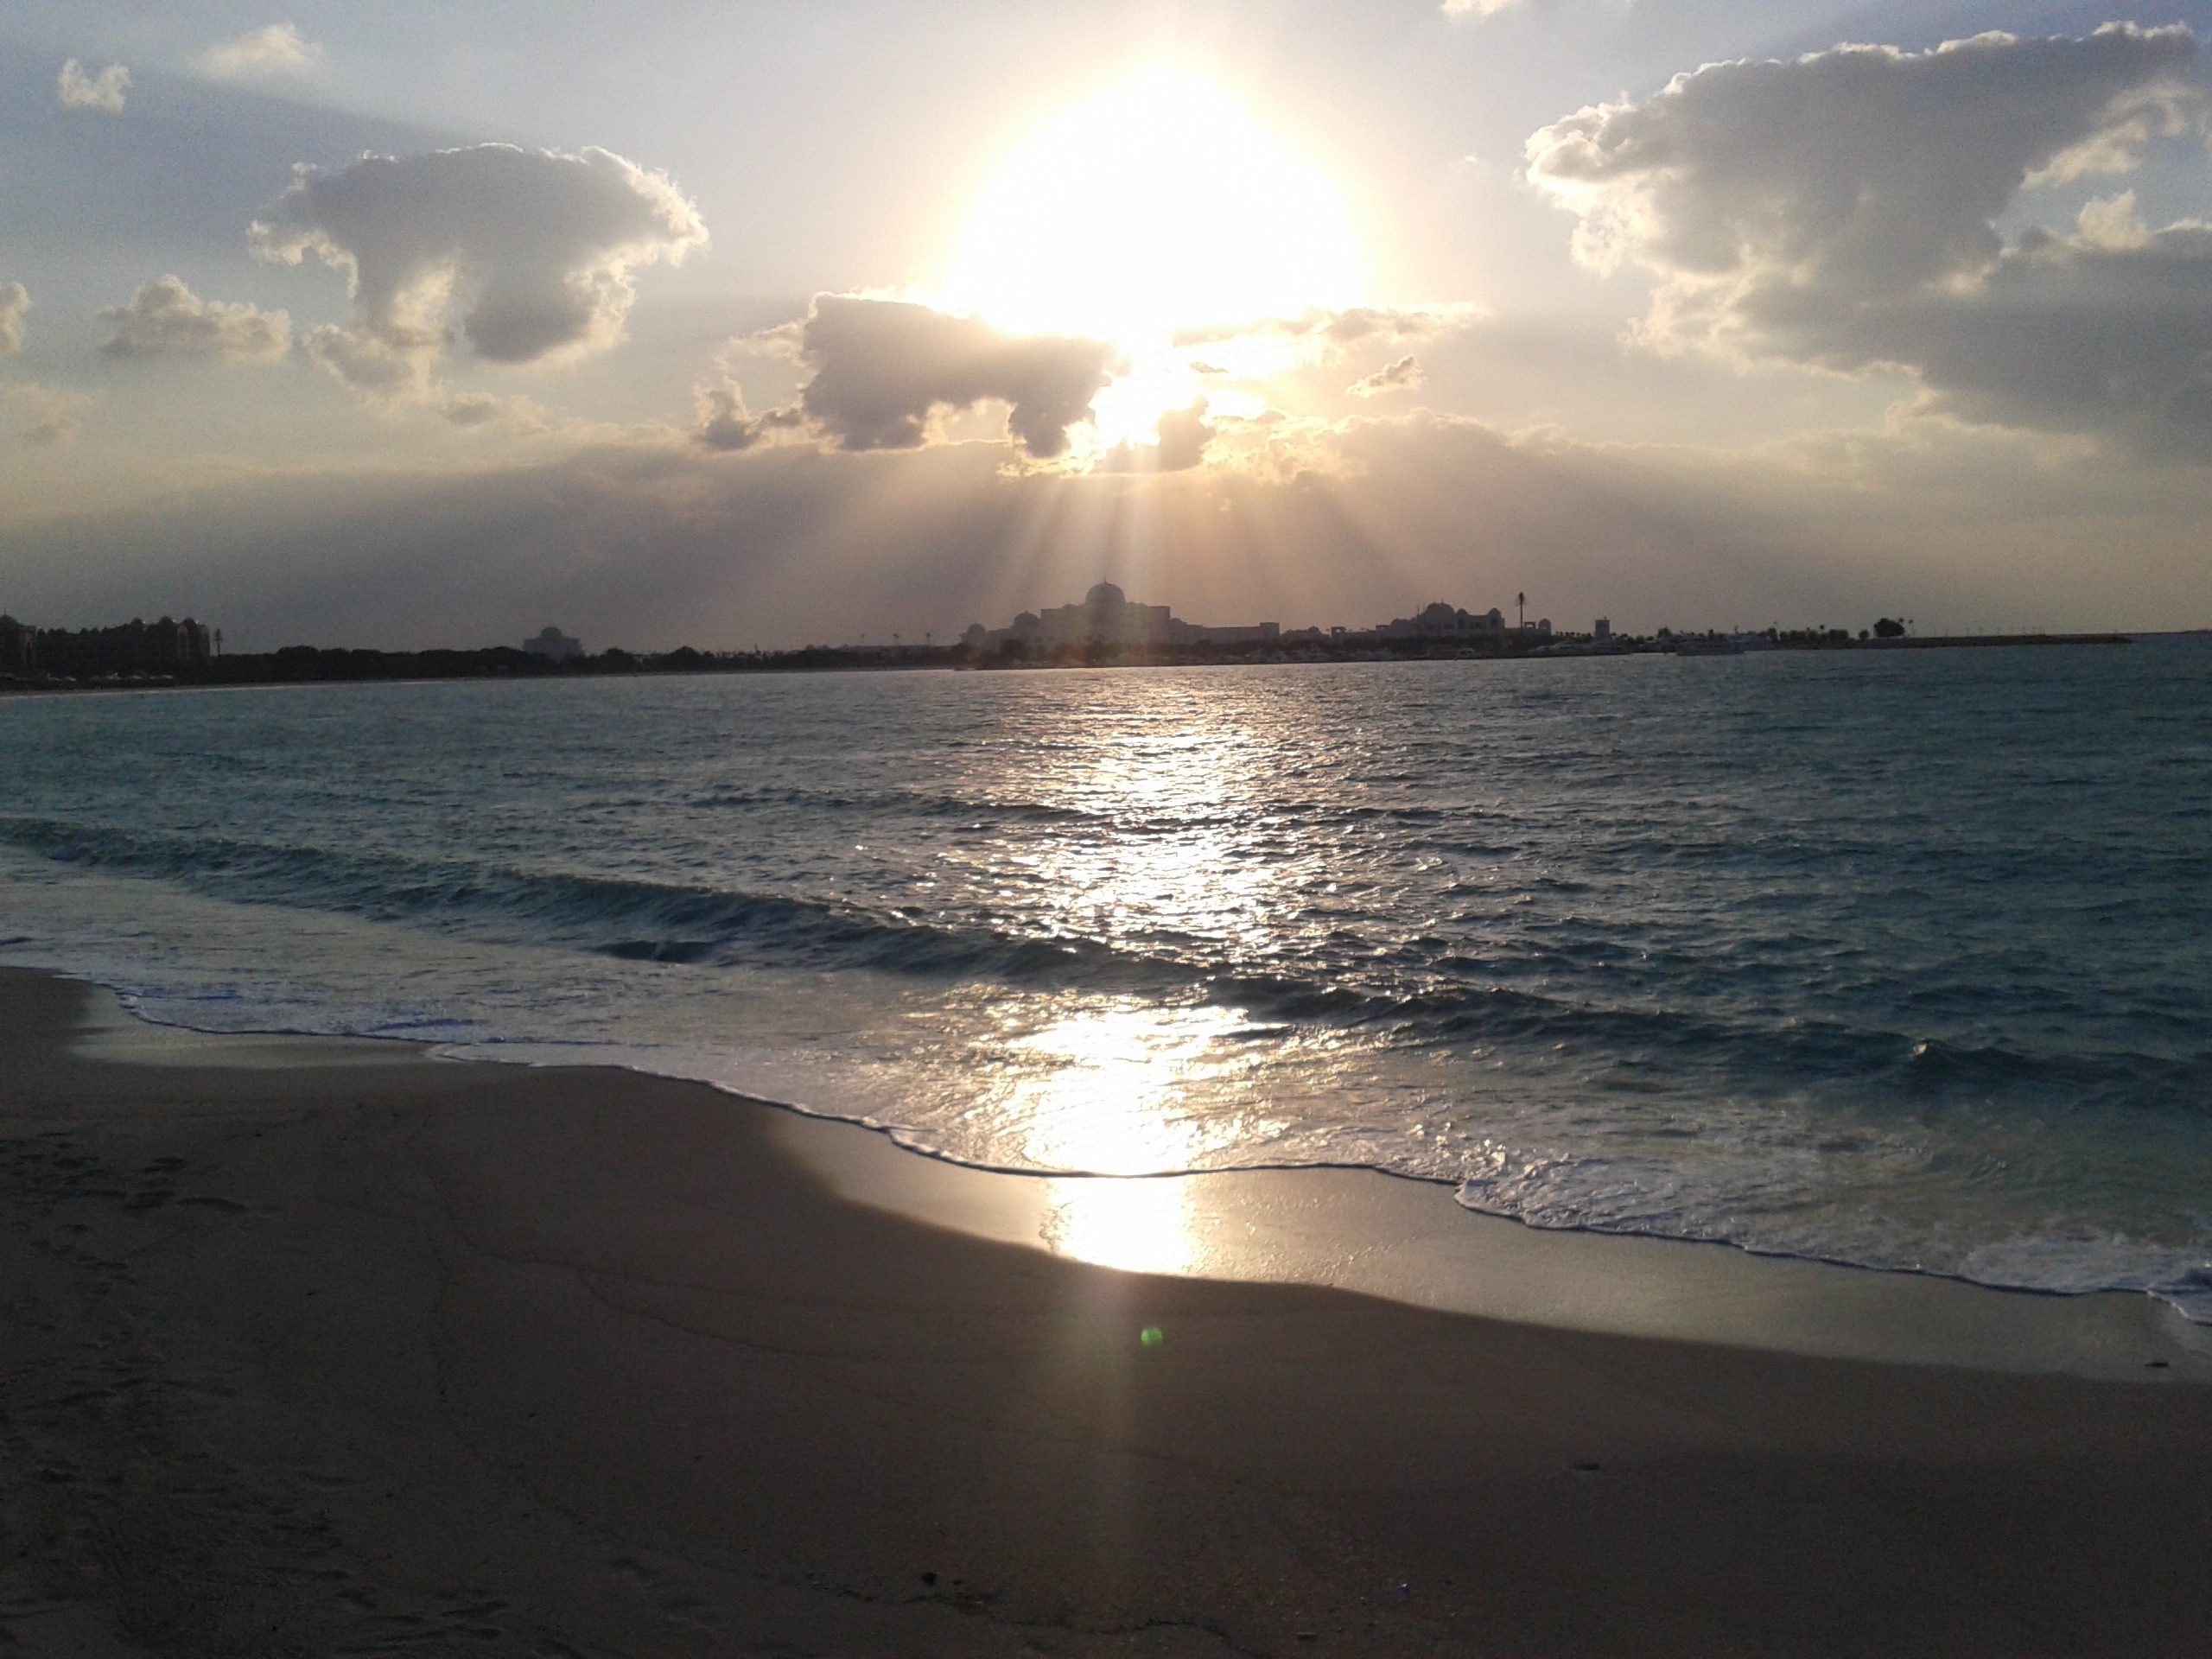
beach, sea, coast, sand, ocean, horizon, cloud, sun, sunrise, sunset, sunlight, morning, shore, wave, dawn, dusk, evening, reflection, bay, body of water, wind wave